André-Pierre Gignac

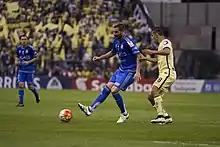
Gignac playing for Tigres UANL in 2016

Gignac scored in each of Marseille's three opening matches of the league season, all victories, with the third being the 84th-minute only goal of an away win at Valenciennes on 24 August. In January 2014, he scored braces in consecutive rounds of the Coupe de France: an extra-time double to dispatch Reims in the round of 64 on 5 January, and a further two in a 4–5 home defeat to Nice 16 days later. On 4 May, he scored twice in a 4–2 win over Lyon, finishing the season with 16 league goals, joint-second with four other players behind PSG's Zlatan Ibrahimović.